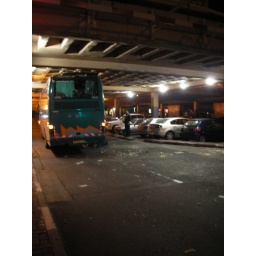
A tourist bus got stuck under the bridge in Rabin Square in the center of Tel-Aviv on the night of February 22nd, 2007.